Answer in natural language. Consider the 3D positions of the objects in the scene and not just the 2D positions in the image. Is the centerpoint of  dark brown dresser (marked B) at a higher height than Window (marked C)? Choose between the following options: no or yes
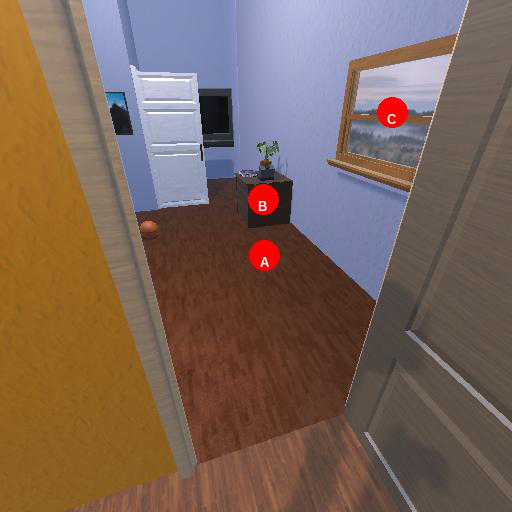
<answer>no</answer>